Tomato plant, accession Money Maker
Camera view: bottom (45 deg); turntable rotation: 150 degrees
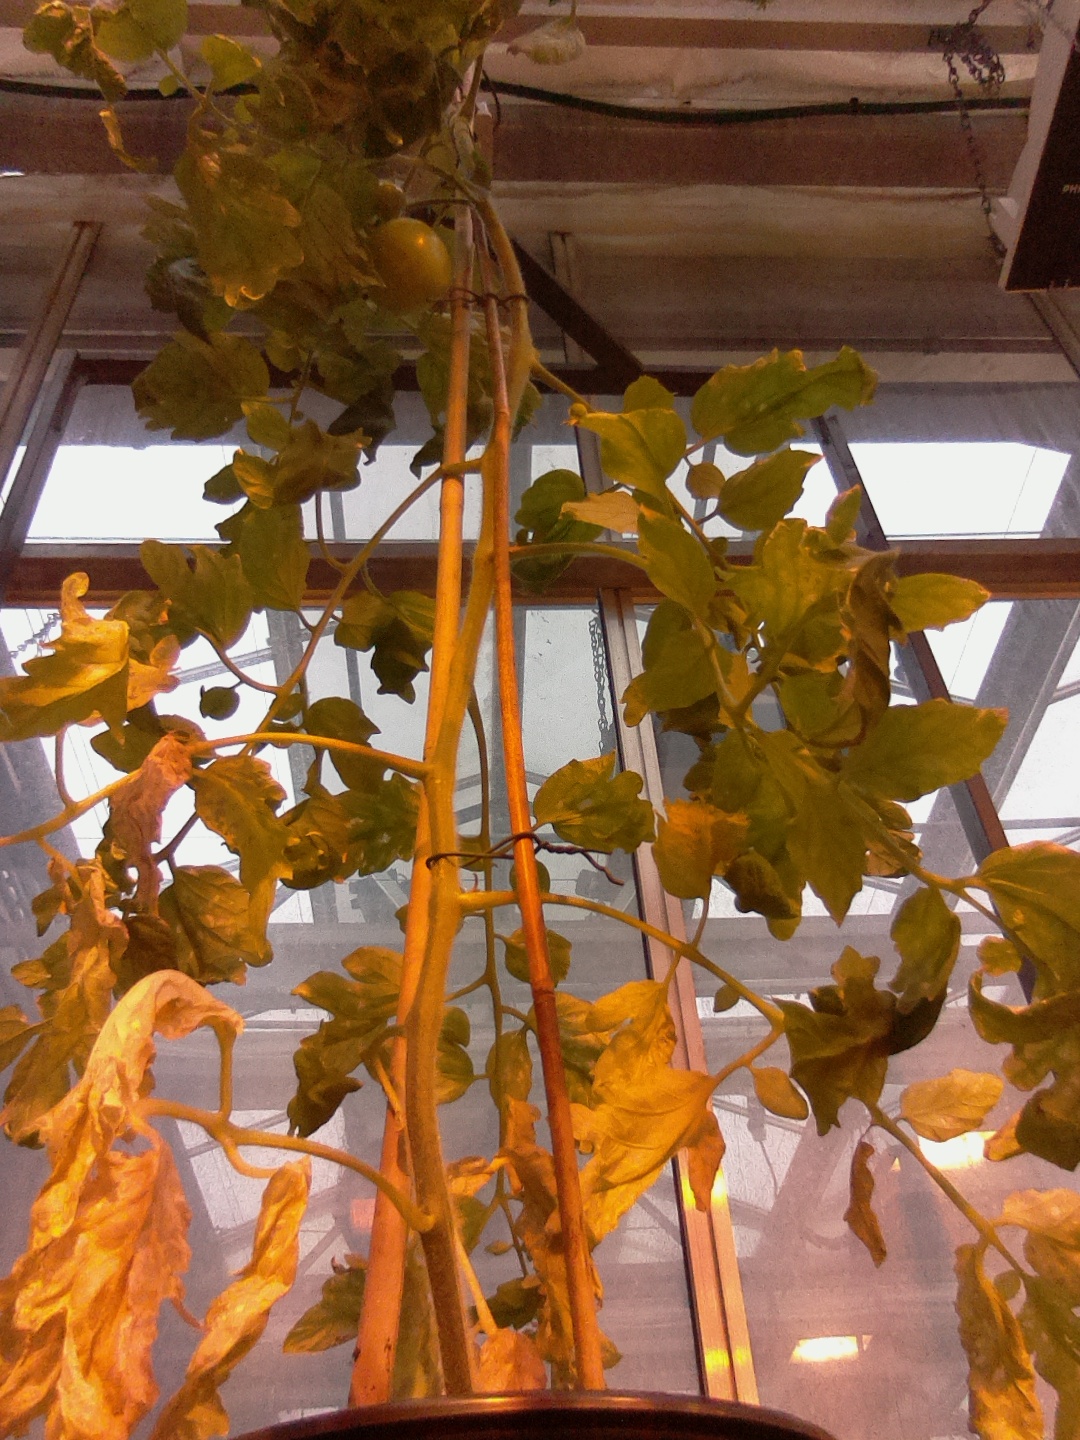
BBCH growth stage 77: 70%-80% of final fruit size